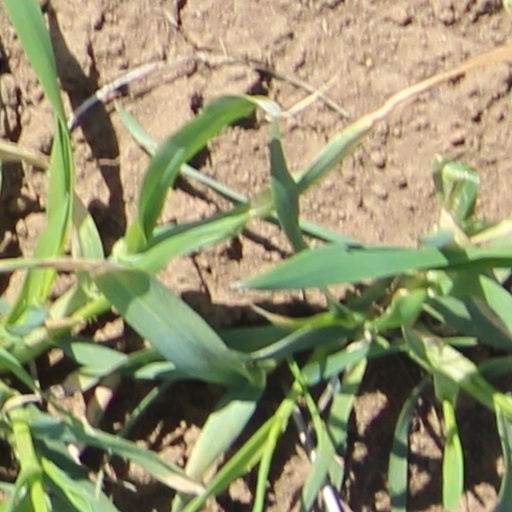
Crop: wheat